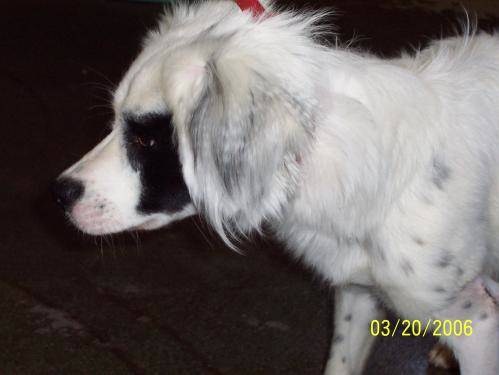
Label: dog